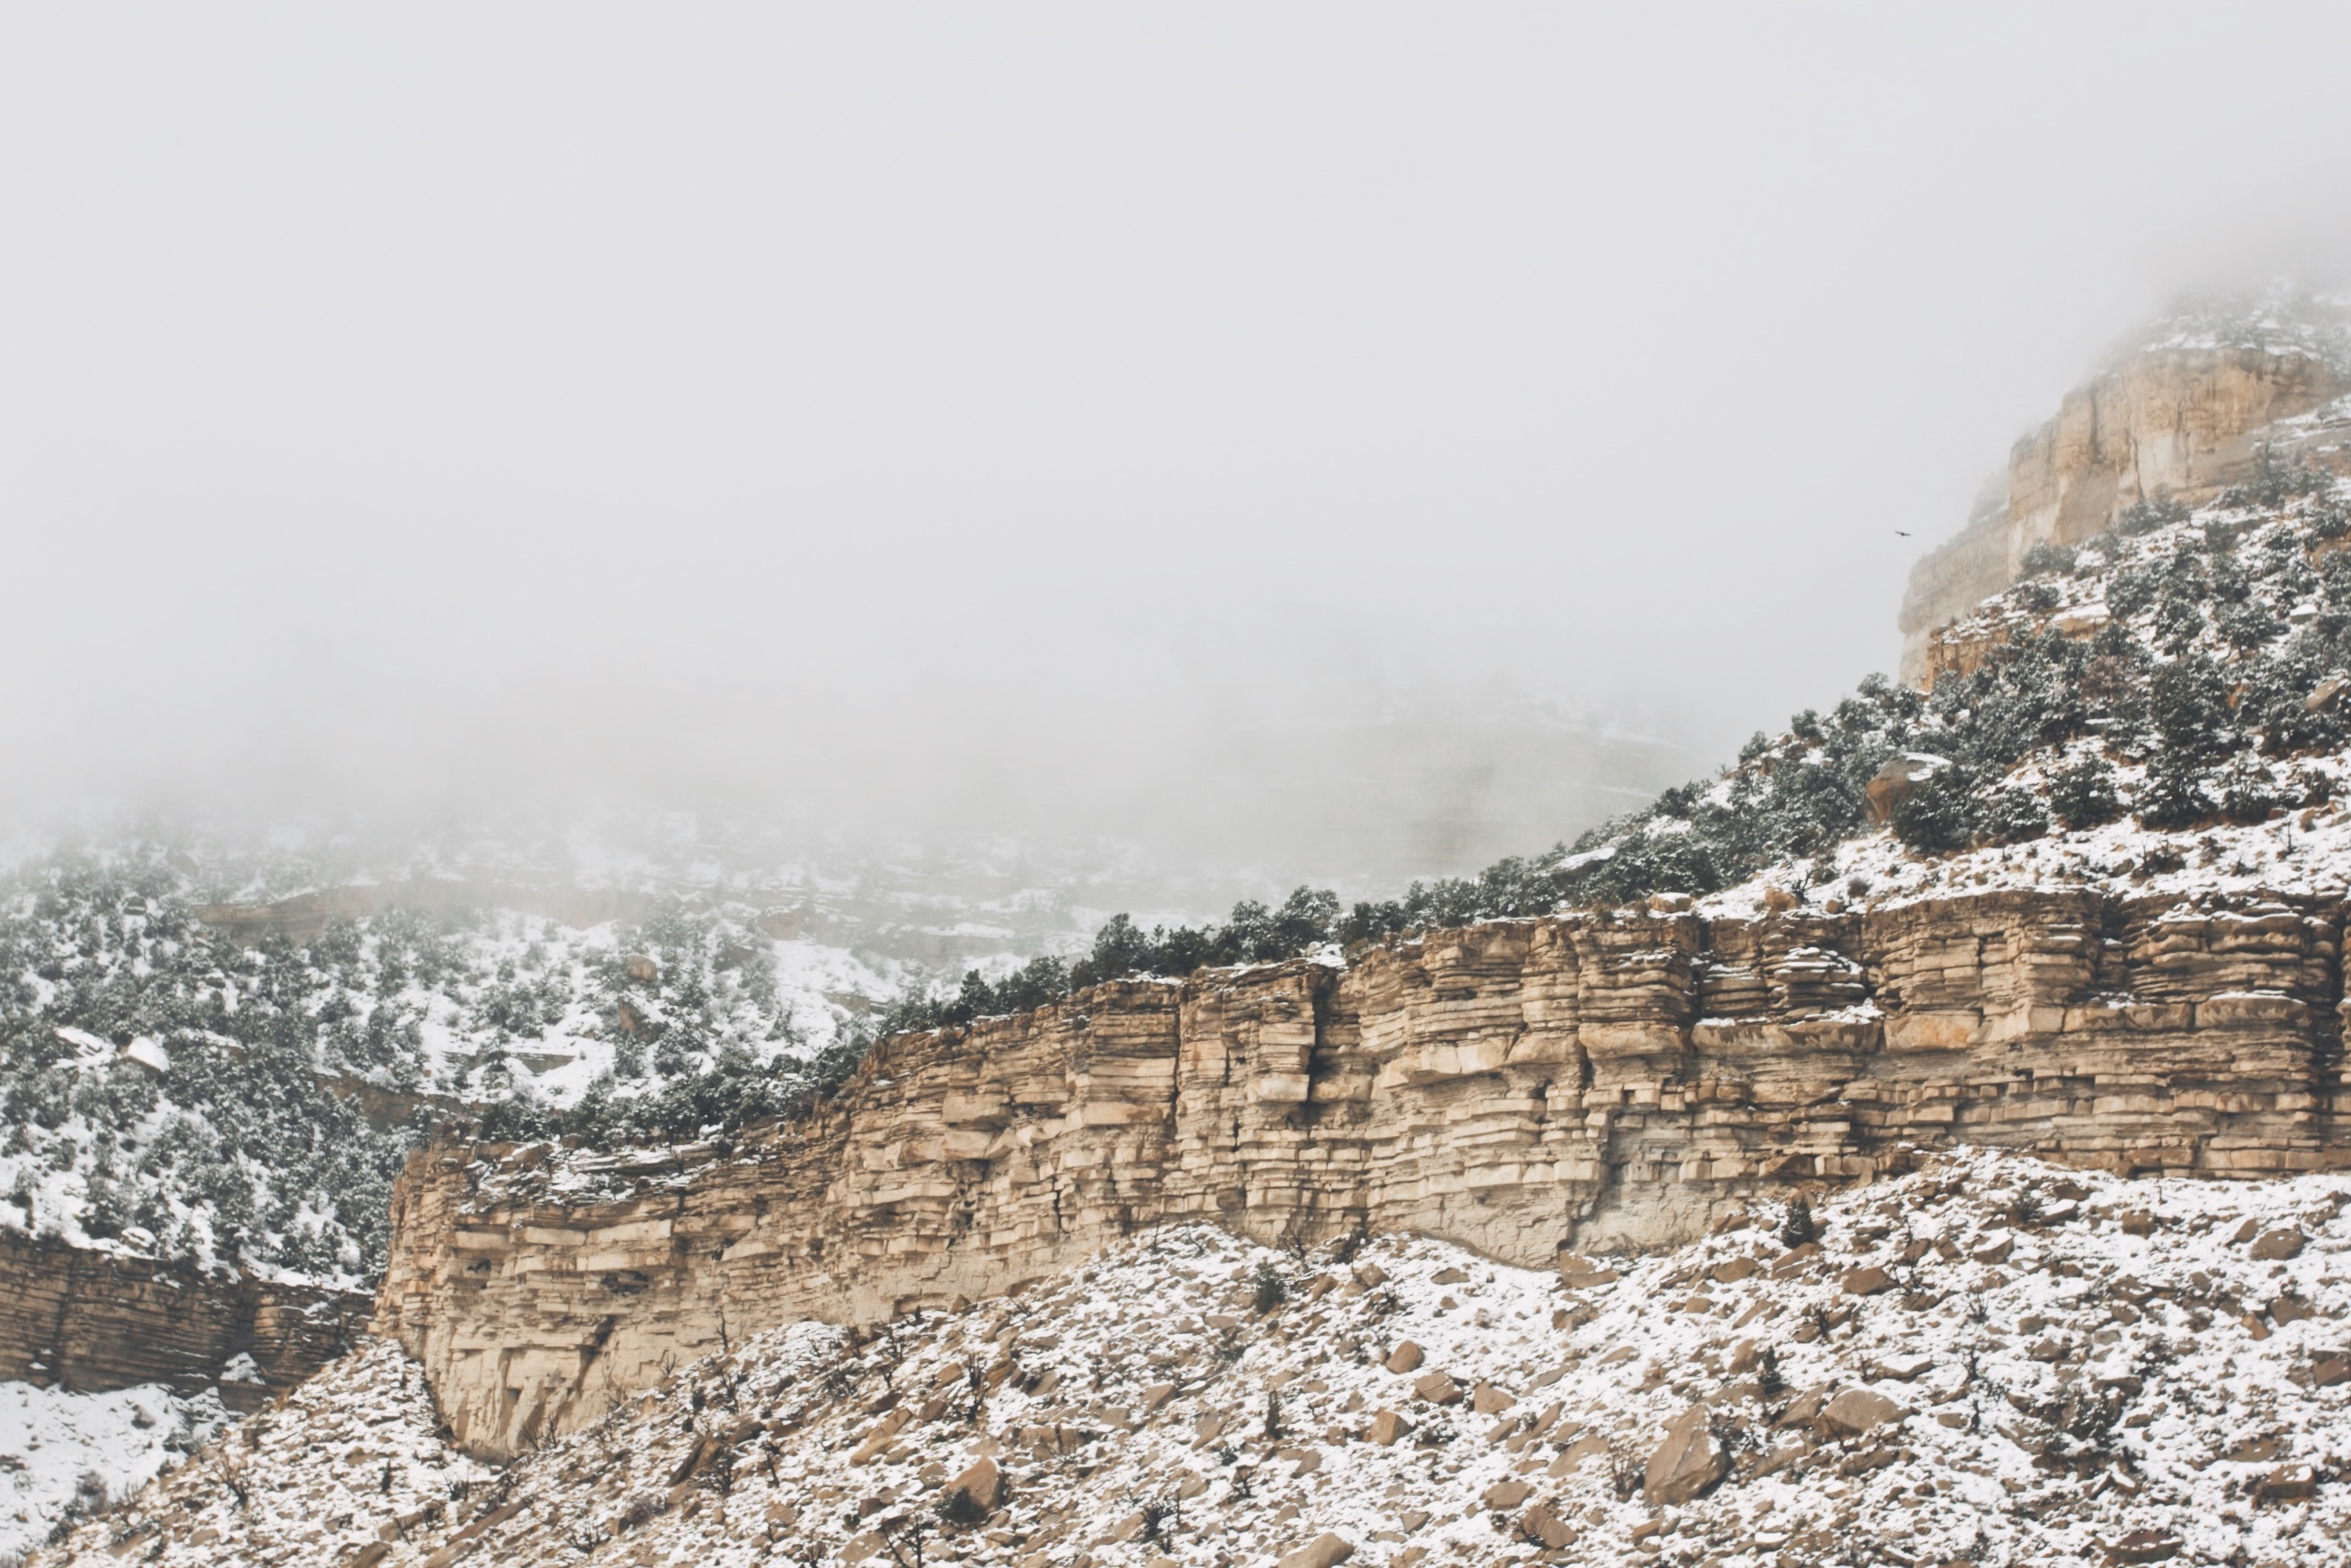
sea, outdoor, rock, mountain, snow, winter, frost, wall, mountain range, weather, freeze, terrain, season, geology, ruins, december, january, mountainous landforms